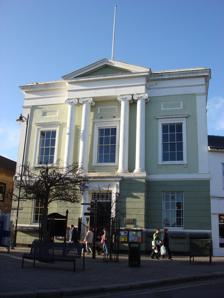
Building: Sudbury Town Hall
Country: United Kingdom
Year built: 1830
Municipal building in Sudbury, Suffolk, England Sudbury Town Hall Sudbury Town Hall Location Gaol Lane, Sudbury Coordinates 52°02′20″N 0°43′53″E / 52.0390°N 0.7314°E / 52.0390; 0.7314 Built 1830 Architect John Johnston Architectural style(s) Neoclassical style Listed Building – Grade II Official name Town Hall Designated 3 March 1952 Reference no. 1037452 Shown in Suffolk Sudbury Town Hall is a municipal building in Gaol Lane in Sudbury, Suffolk , England. The building, which was the headquarters of Sudbury Borough Council, is a Grade II listed building . History Following the passing of the Sudbury improvement bill, which received royal assent on 20 May 1825, the new town commissioners decided to procure a new town hall: the site they selected had been occupied by the Exchequer Inn. Construction work on the new building started in 1828. It was designed by John Johnston in the neoclassical style , built in red brick with a stucco rendering by Thomas Ginn at a cost of £2,500 and completed in June 1830. The design involved a symmetrical main frontage with three bays facing the top of Market Hill; the central bay, which slightly projected forward at ground floor level, featured a doorway flanked by brackets which supported a cornice . On the first floor, there was a sash window flanked by pairs of Ionic order columns supporting and an entablature and a pediment which originally contained a coat of arms in the tympanum . Internally, the principal rooms on the ground floor were the courtroom, in which the quarterly assizes were held and the mayor's parlour; there was a large assembly room on the first floor. A gaol, large enough to hold four prisoners awaiting trial, was established at the rear of the town hall. Following significant population growth, partly associated with the expansion of the local silk weaving industry, the area became a municipal borough with the town hall as its headquarters in 1892. The 1st Battalion, the Suffolk Regiment received the freedom of the borough from the mayor, Councillor C. E. Grimwood,  at a ceremony in front of the town hall attended by the Lord Lieutenant of Suffolk , the Earl of Stradbroke , on 29 April 1953. The building continued to serve as the meeting place of Sudbury Borough Council for much of the 20th century but ceased to be the local seat of government when Babergh District Council was formed in 1974. A tourist information centre was subsequently established in the building, and the assembly room became the regular meeting place for Sudbury Town Council. The gaol at the back of the town hall was converted into a heritage centre in 2006 and six silk wall hangings made and donated by local silk weaving companies were hung in the assembly room in 2011. After the tourist information centre moved from the town hall to the public library on Market Hill, the heritage centre took over the room that had been vacated and installed a digital touch-screen system for the use of visitors in 2015. The room was then taken over by the district council for use as a customer advice centre in 2017, but fell vacant again when the customer advice centre also moved to the public library in spring 2021. Works of art in the town hall include a painting by Robert Burrows depicting cattle watering and a painting by George Washington Brownlow depicting a moorhen's nest. References